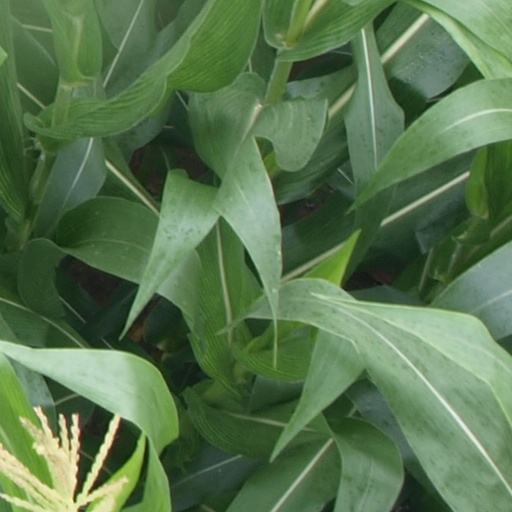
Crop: maize; corn